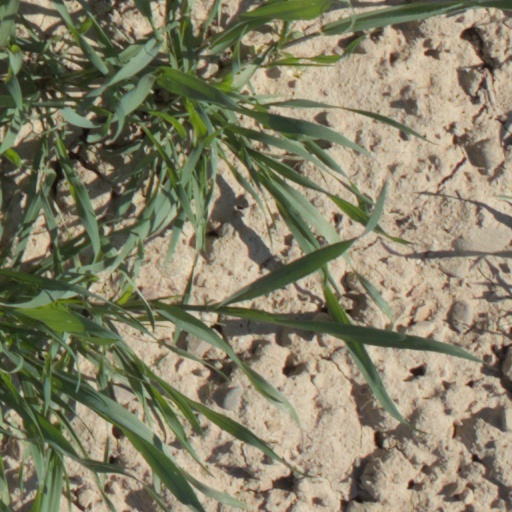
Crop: wheat